Literature in early modern Scotland

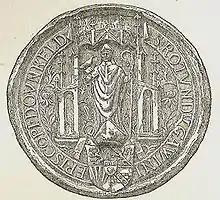
The seal of Gavin Douglas as Bishop of Dunkeld

As a patron of poets and authors James V (r. 1513–42) supported William Stewart and John Bellenden, who translated the Latin "History of Scotland" compiled in 1527 by Hector Boece, into verse and prose. David Lyndsay (c. 1486–1555), diplomat and the head of the Lyon Court, was a prolific poet. He wrote elegiac narratives, romances and satires. George Buchanan (1506–82) had a major influence as a Latin poet, founding a tradition of neo-Latin poetry that would continue in to the seventeenth century. Contributors to this tradition included royal secretary John Maitland (1537–95), reformer Andrew Melville (1545–1622), John Johnston (1570?–1611) and David Hume of Godscroft (1558–1629).